No-No Boy

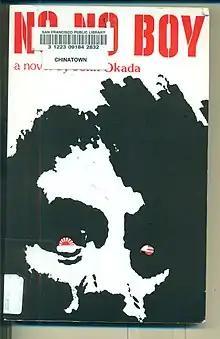
Front cover of the University of Washington Press 1976 edition of "No-No Boy" with Bob Onodera's design

Following a string of rejections by American publishers, the Japanese publisher Charles E. Tuttle published an original run of 1,500 copies in 1957, which still had not sold out by the time Okada died in 1971. The initial response within the Japanese community was similar to that faced by the book's protagonist: ostracism for drawing attention to what was still perceived as disloyalty to the country and community.